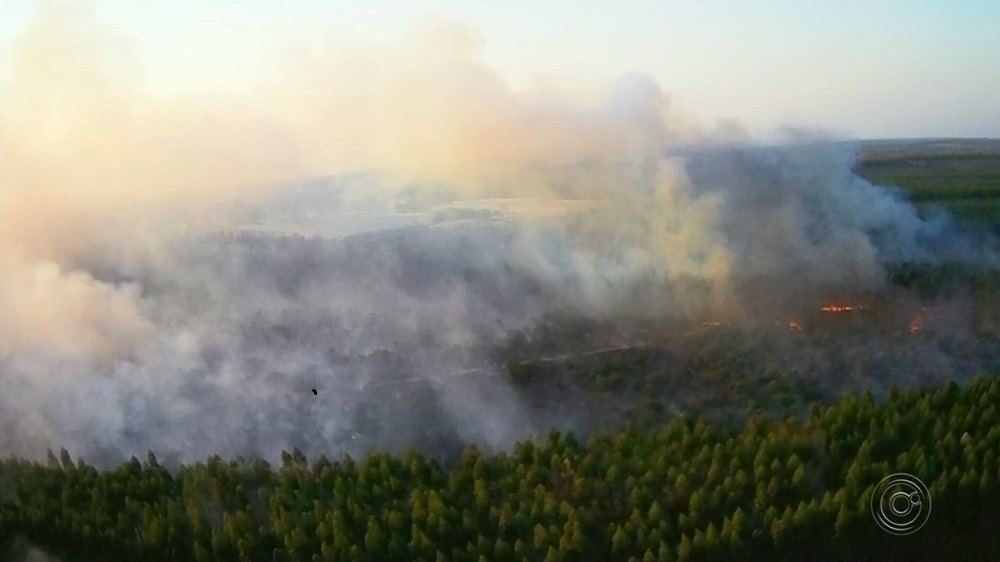
Fire: yes
Smoke: yes